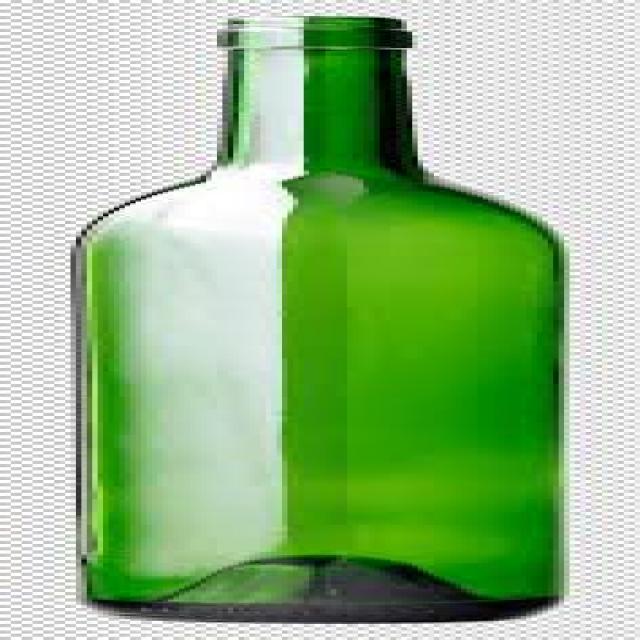
Label: Glass